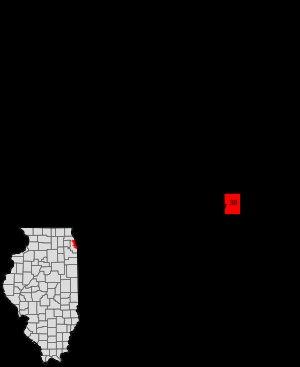
Grand Boulevard est l'un des 77 secteurs communautaires de la ville de Chicago aux États-Unis.